Electric gate

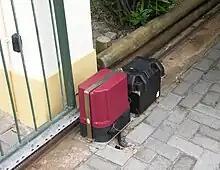
A sliding electric gate with electric motor and backup battery in case of mains failure. Note also the Infrared obstacle sensor located on the wall to prevent the gate from closing while a vehicle or other obstacle is in the way.

Driveway gate openers can be the rollback (sliding) type that retracts a gate along the fence or wall on wheels or bearing, or the swing type that draws the gate open or closed on hinges. They are usually operated by a remote controller or a sensor